Pointe-à-Callière Museum

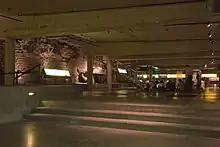
The museum's archaeological crypt features the architectural remains of Fort Ville-Marie.

The museum displays archaeological remains from every period in the city's past, and the sites it protects have produced one of the largest archaeological collections in Canada. The museum's staff specialize in research, conservation, outreach activities and managing archaeology and history. In partnership with universities, it conducts research on the city's archaeology and history, and its ethnohistorical collections include artifacts and documents donated locally. The museum also displays exhibits on the city's built and industrial heritage.